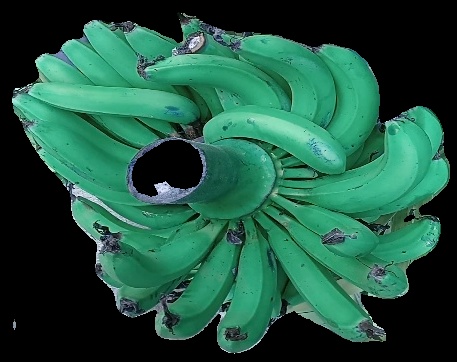
Variety: pachbale
Grade: grade3